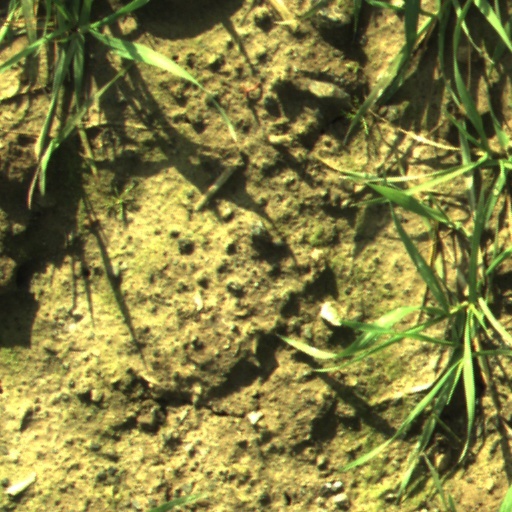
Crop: wheat